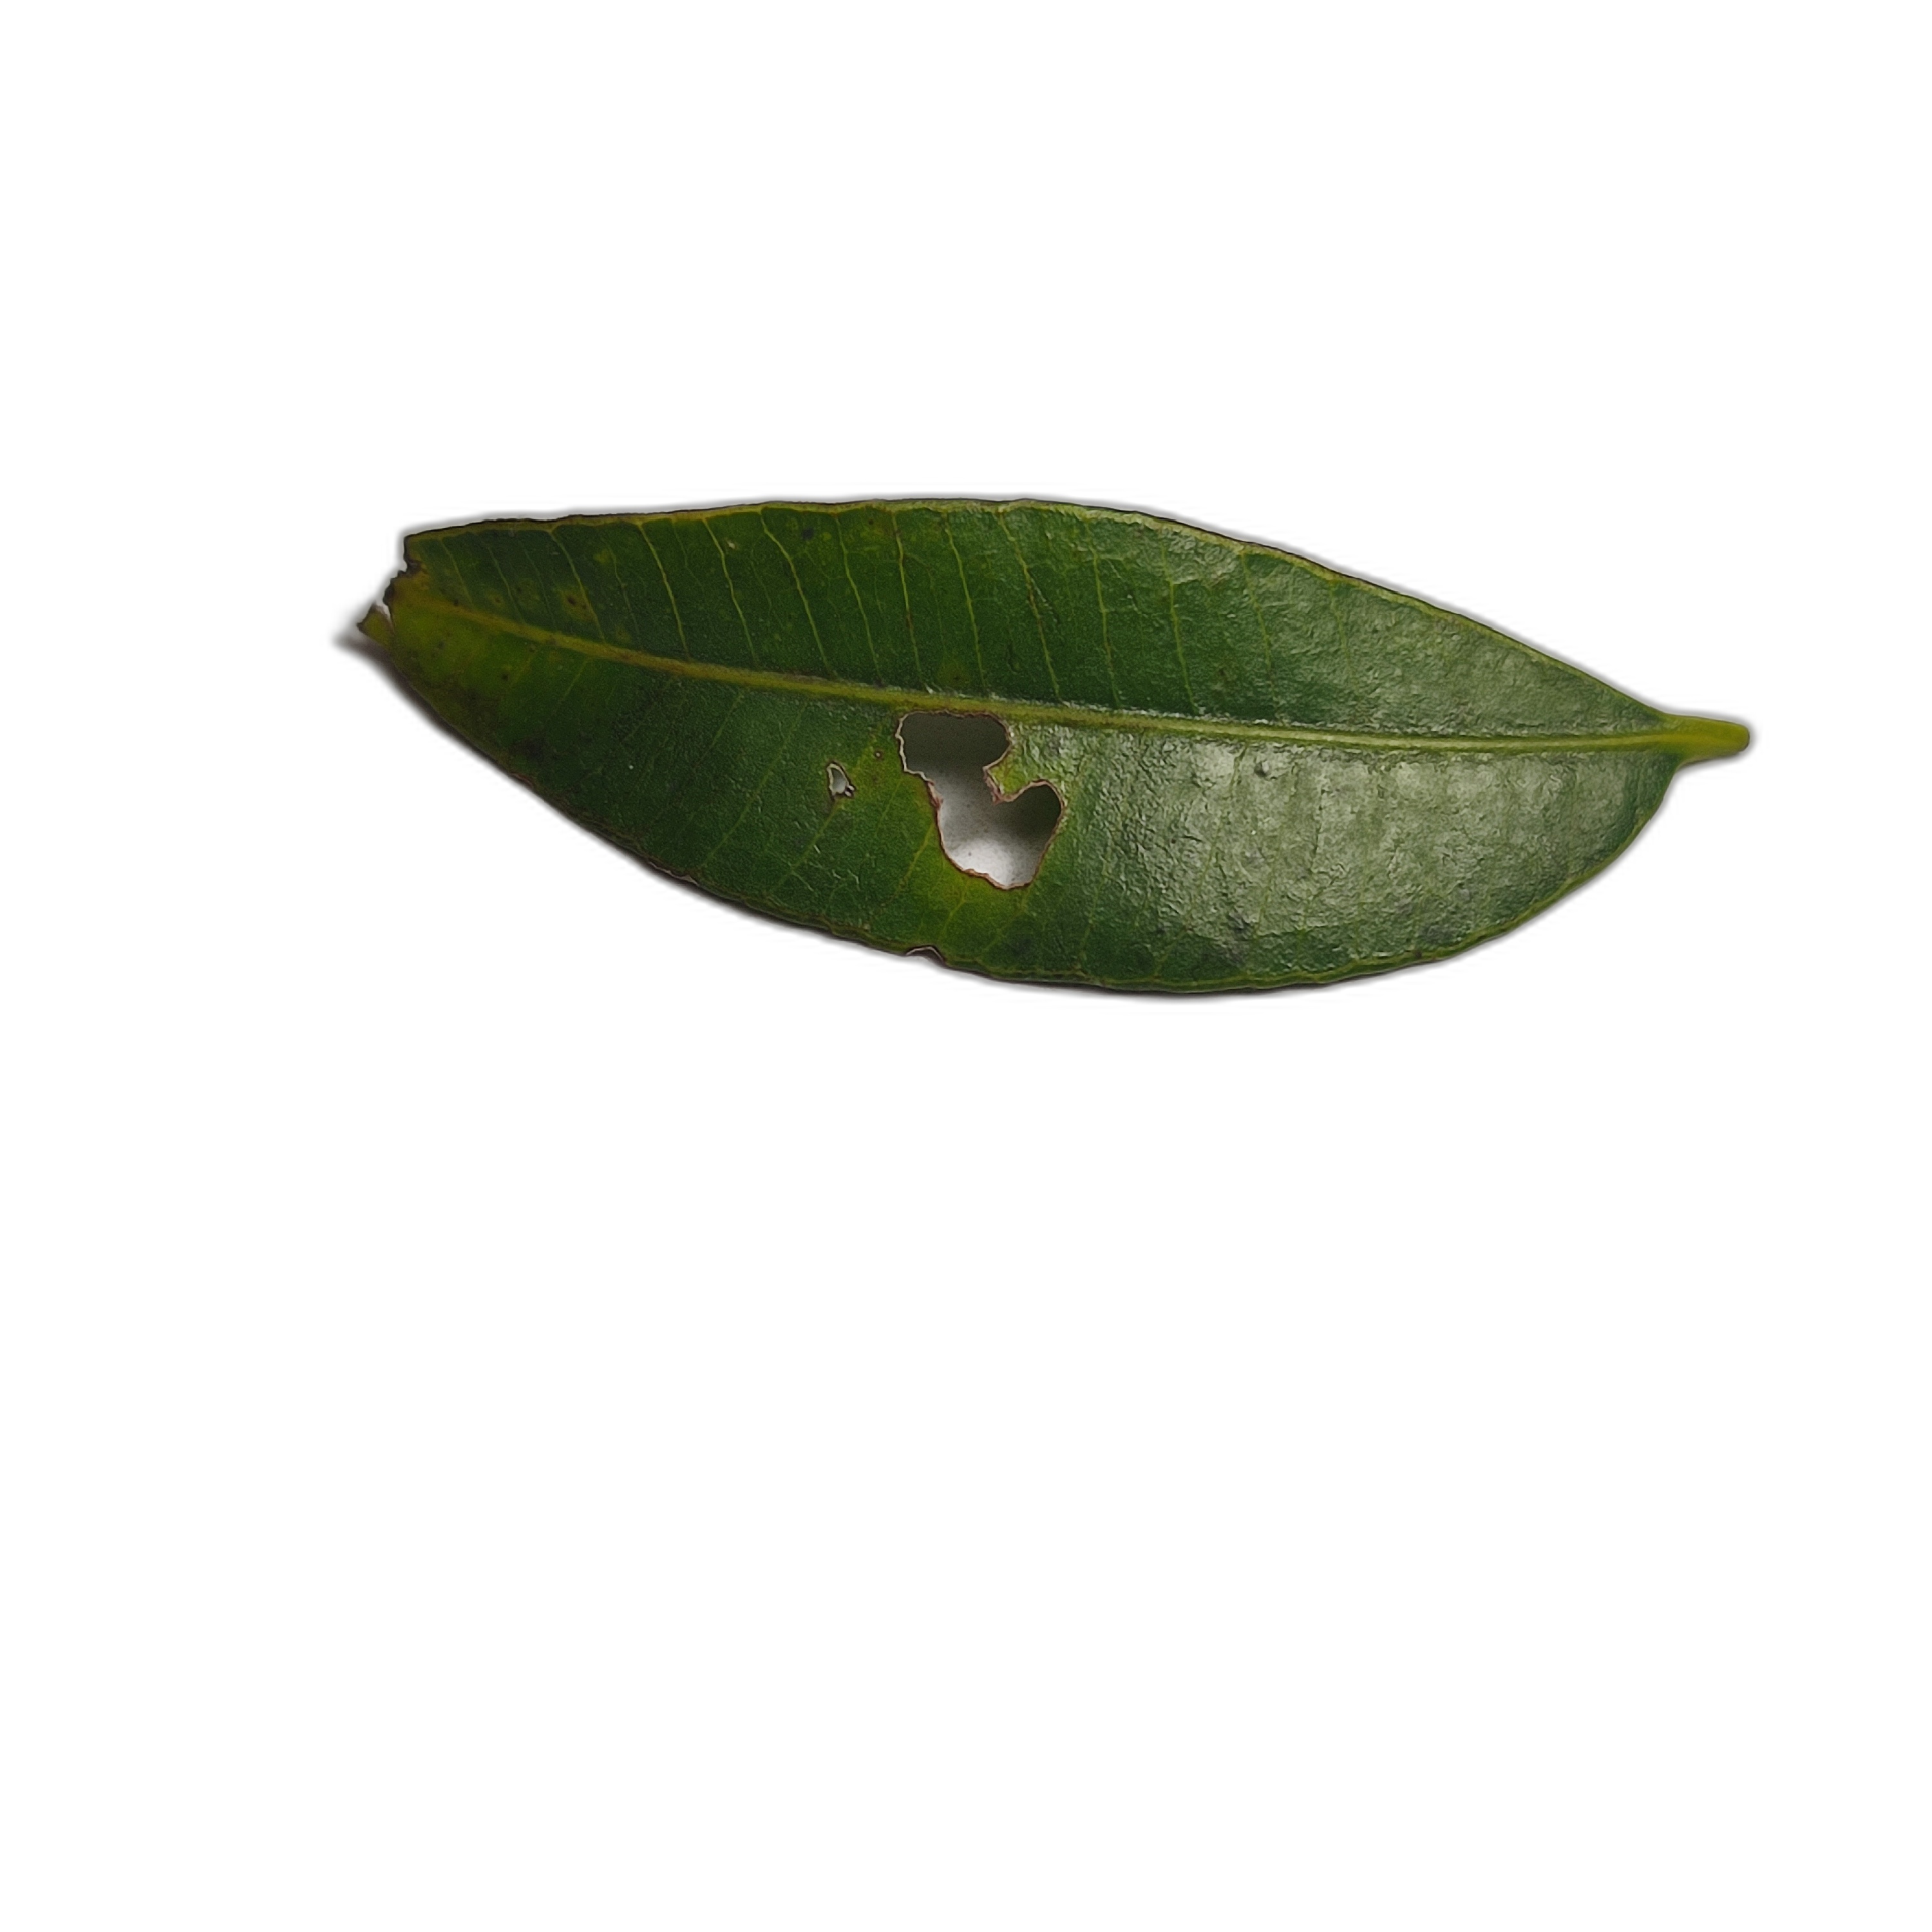
Label: not_healthy